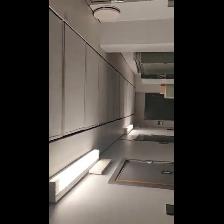
Label: NonHuman